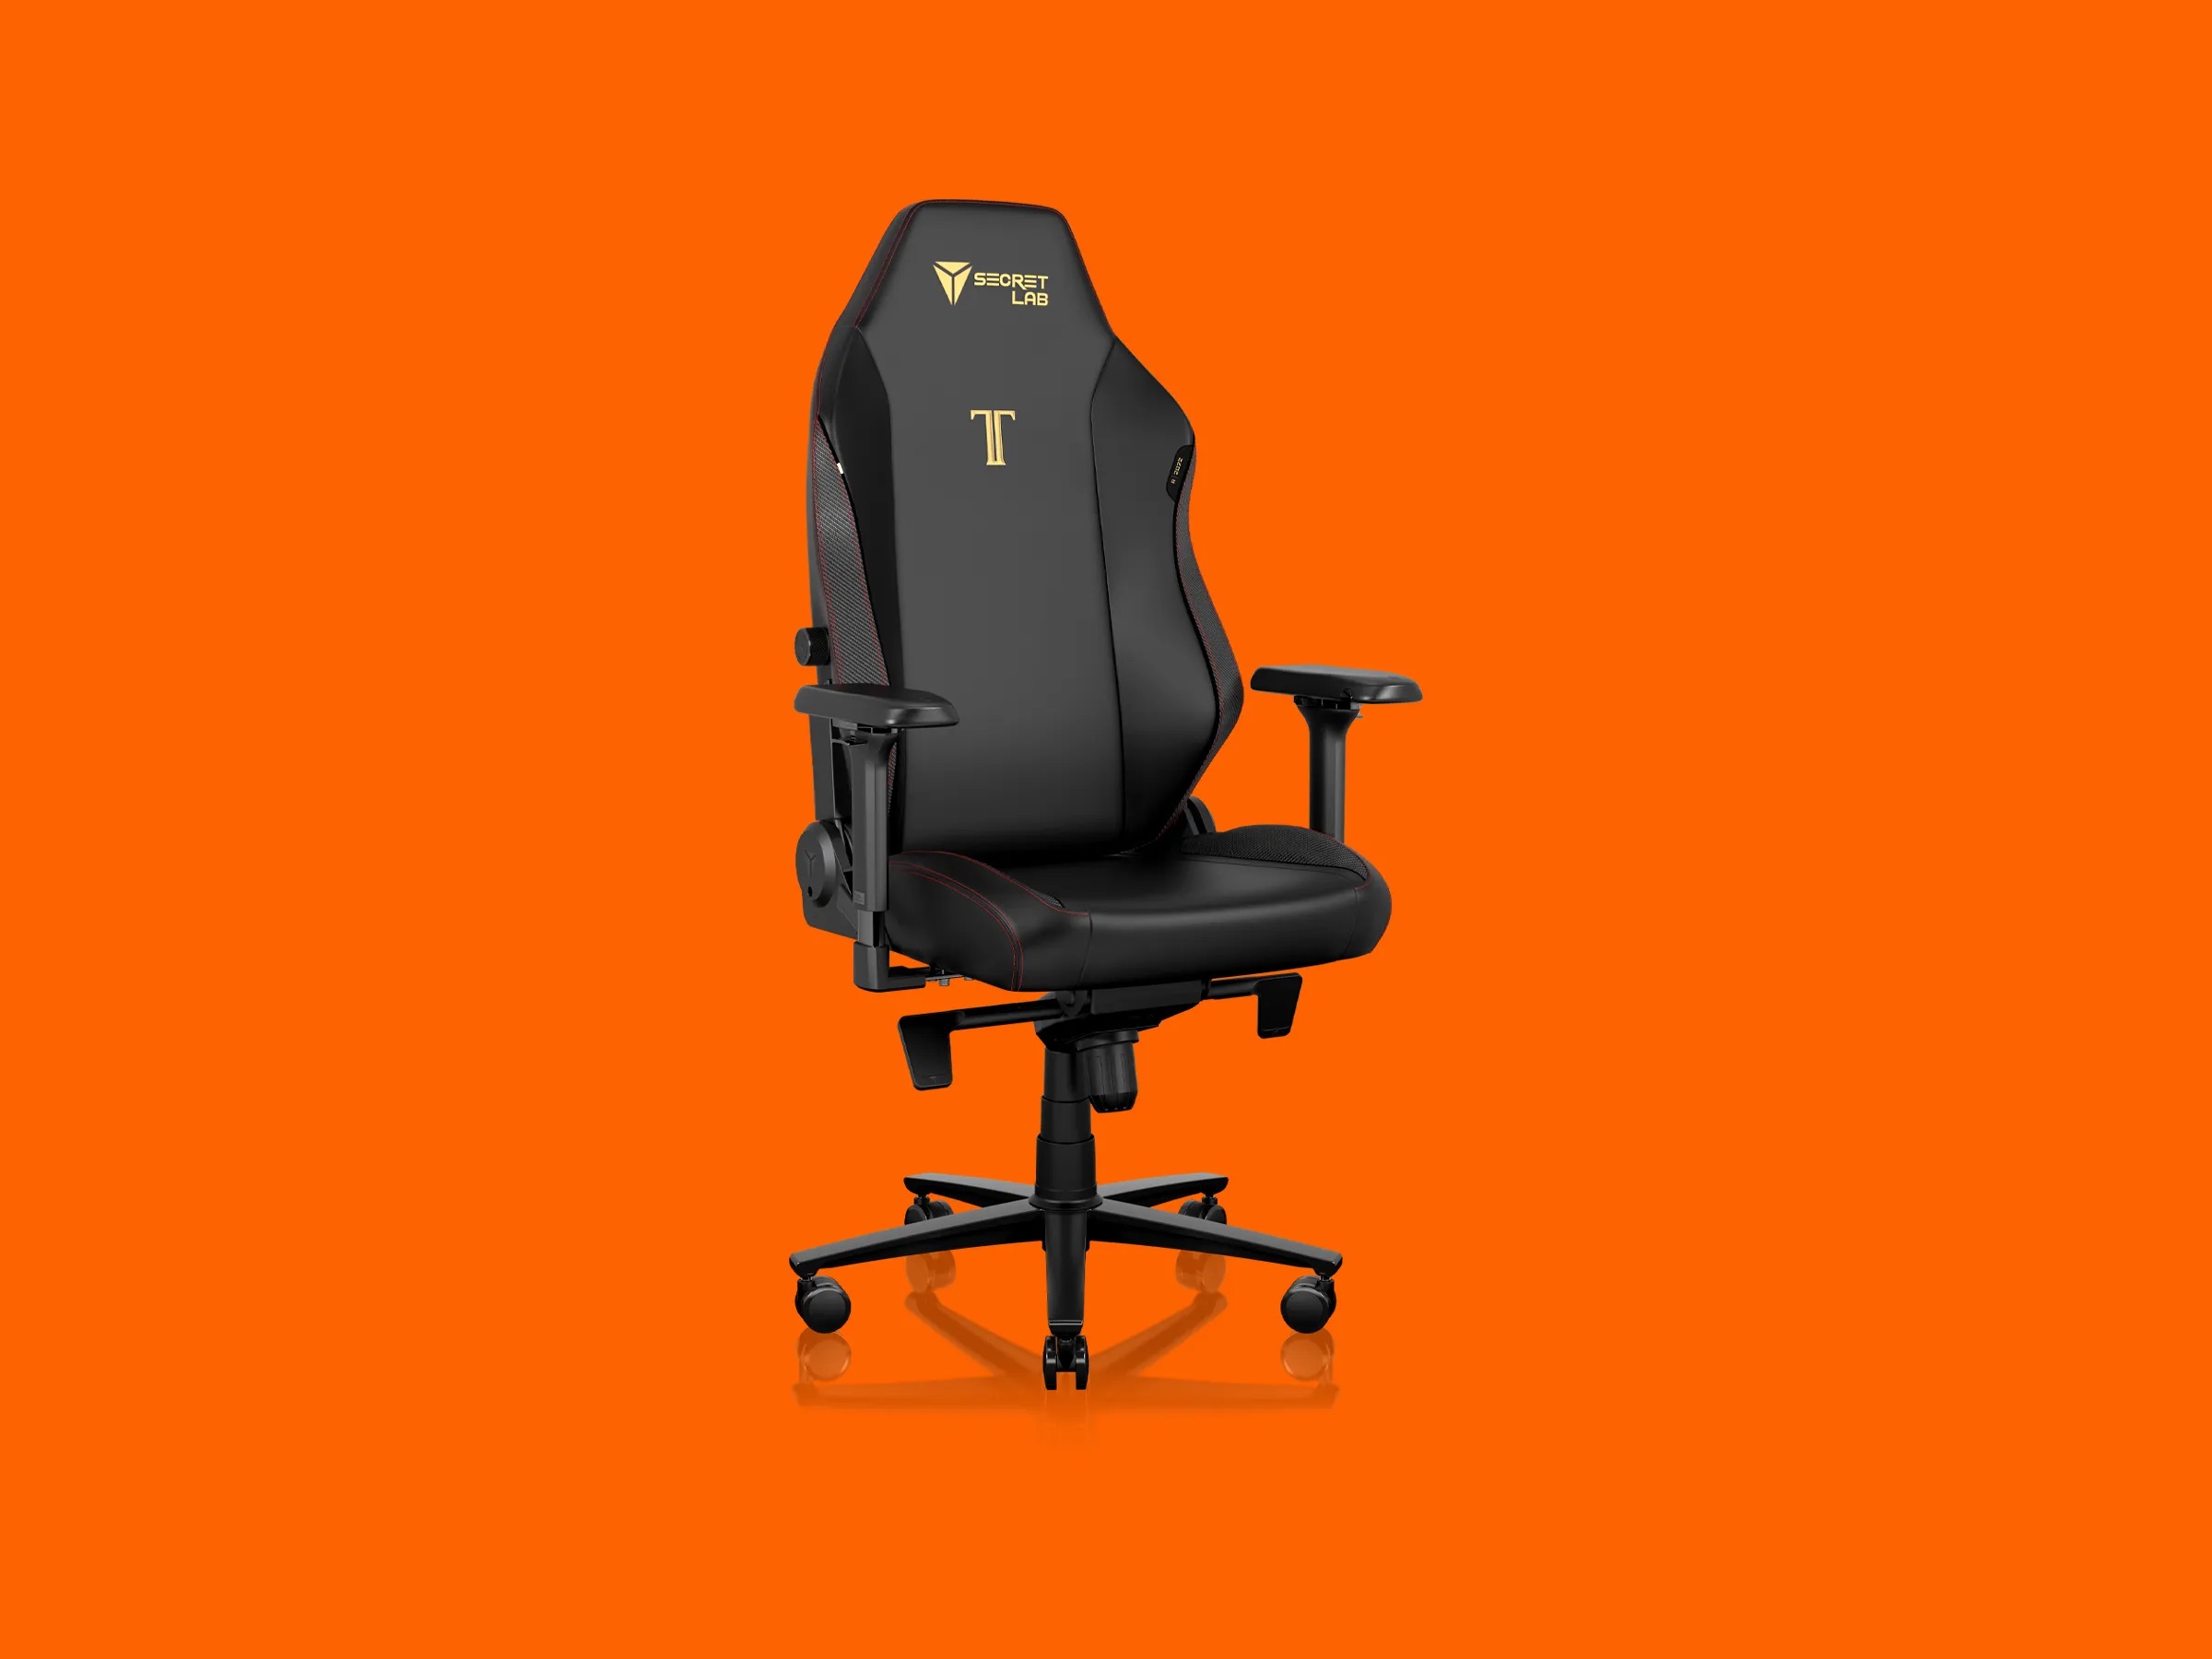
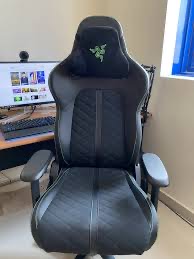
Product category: items_chair
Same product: no